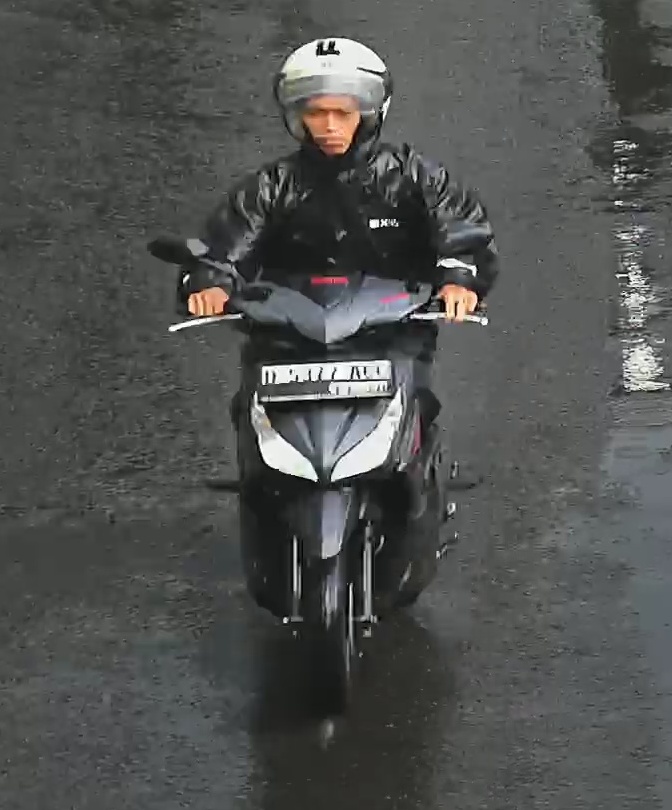
person-with-helmet: 1
person-without-helmet: 0